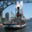
Label: ship